Michaelhouse, Cambridge

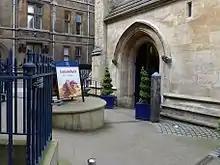
The entrance to Michaelhouse and the café

The parish church of St Michael probably dates back to the foundation of the city of Cambridge itself, though no written records survive prior to a valuation of the living in 1217. Substantially rebuilt by Hervey de Stanton in the Decorated style, the Church was designed to serve both the parish and the college. The chancel is three bays long, a bay larger than the nave; both chancel and nave have sizeable side aisles. In 1324, de Stanton had suggested to the bishop of Ely that the master and fellows, who were all members of the clergy, could provide daily worship for the parish, since they already used the church as their chapel. Consequently, on 18 March 1324/5, the first Master of Michaelhouse, Walter de Buxton was inducted as vicar of St Michael's Church.